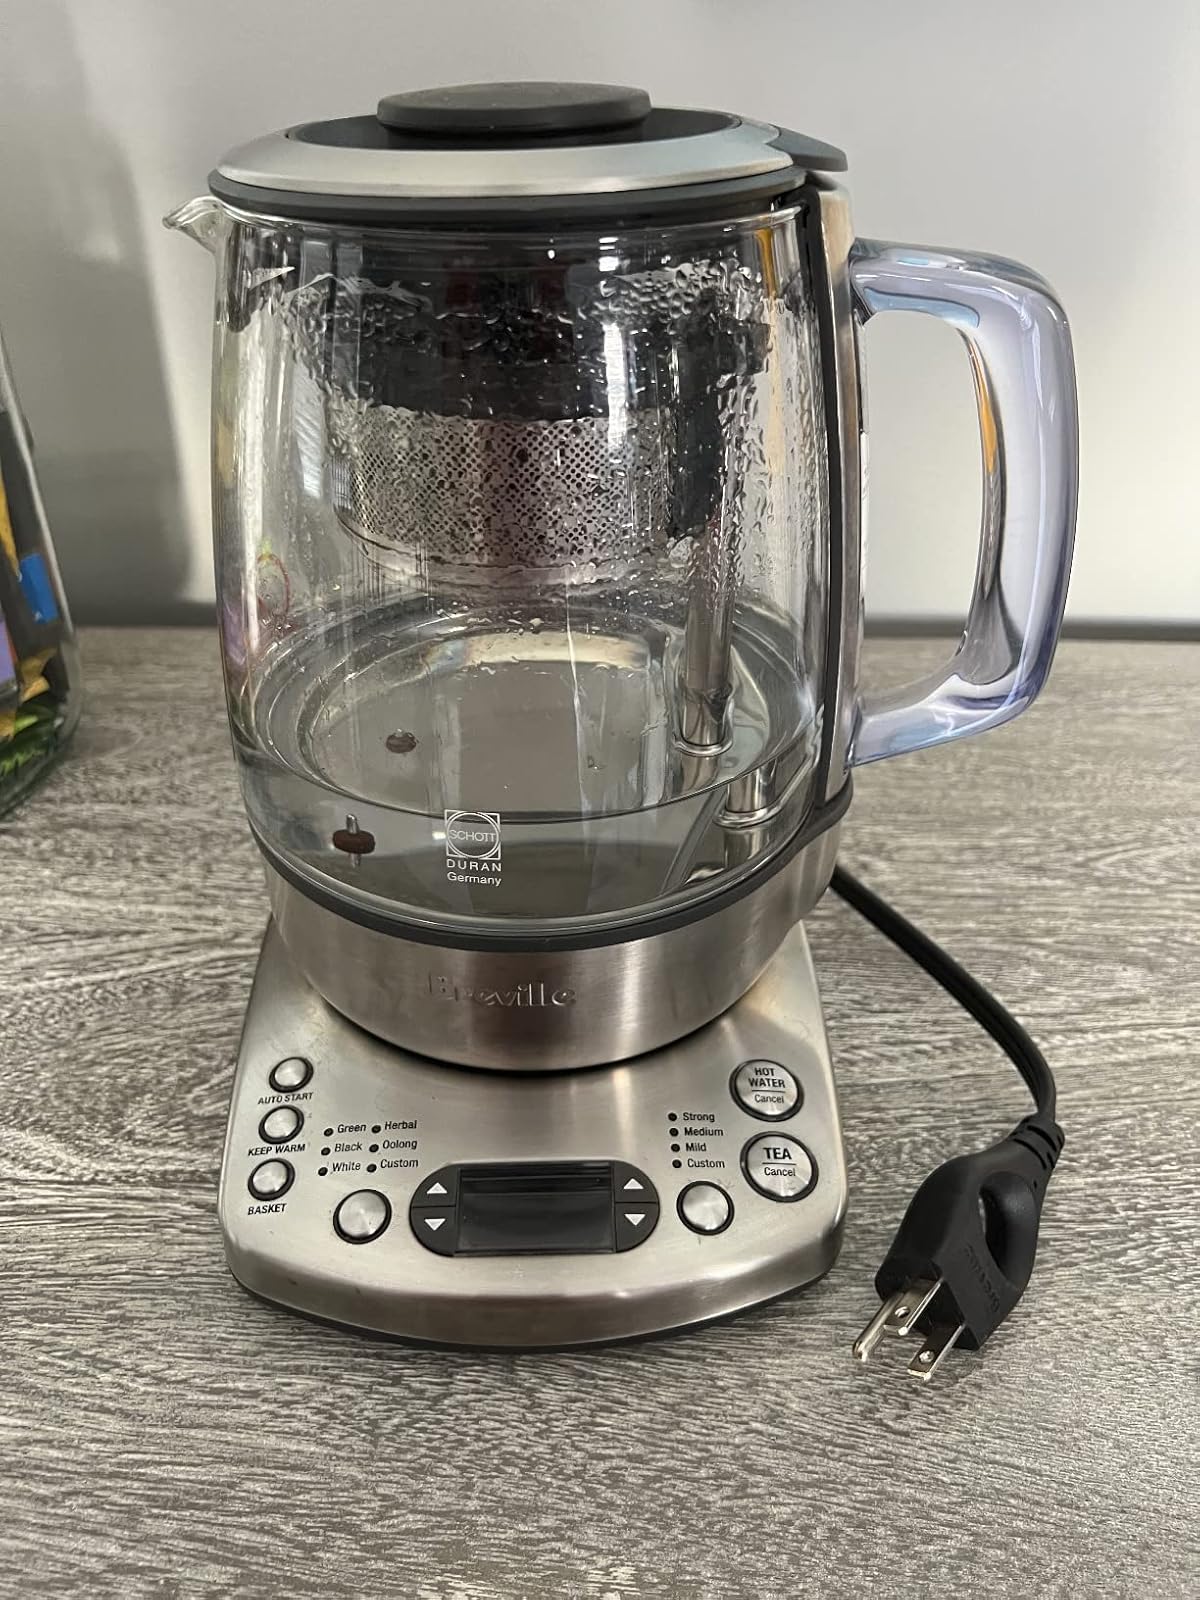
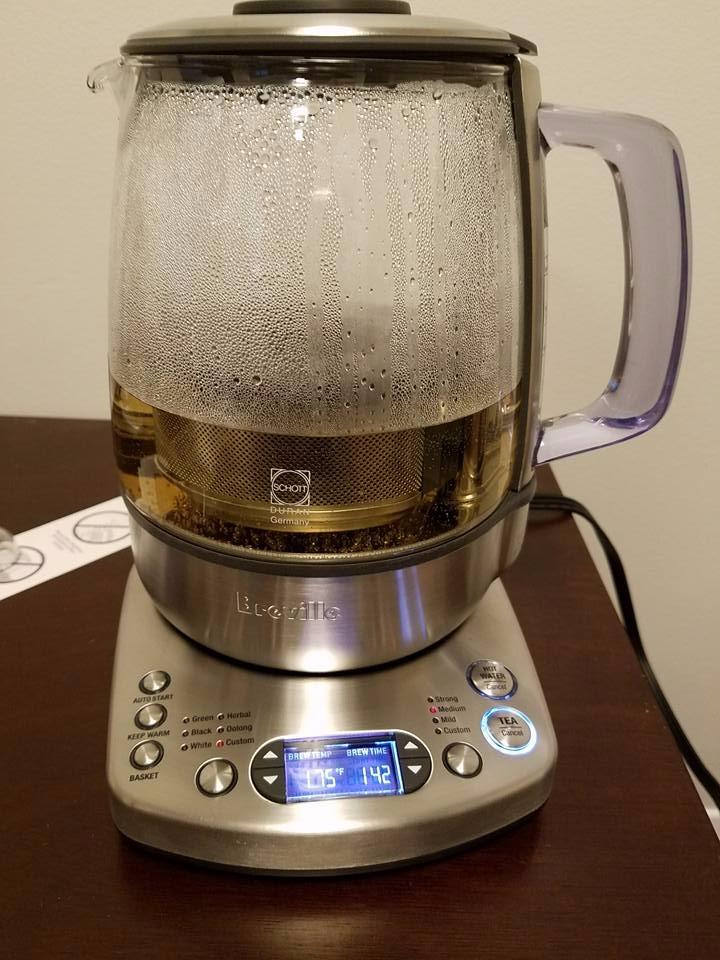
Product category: items_tea
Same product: yes